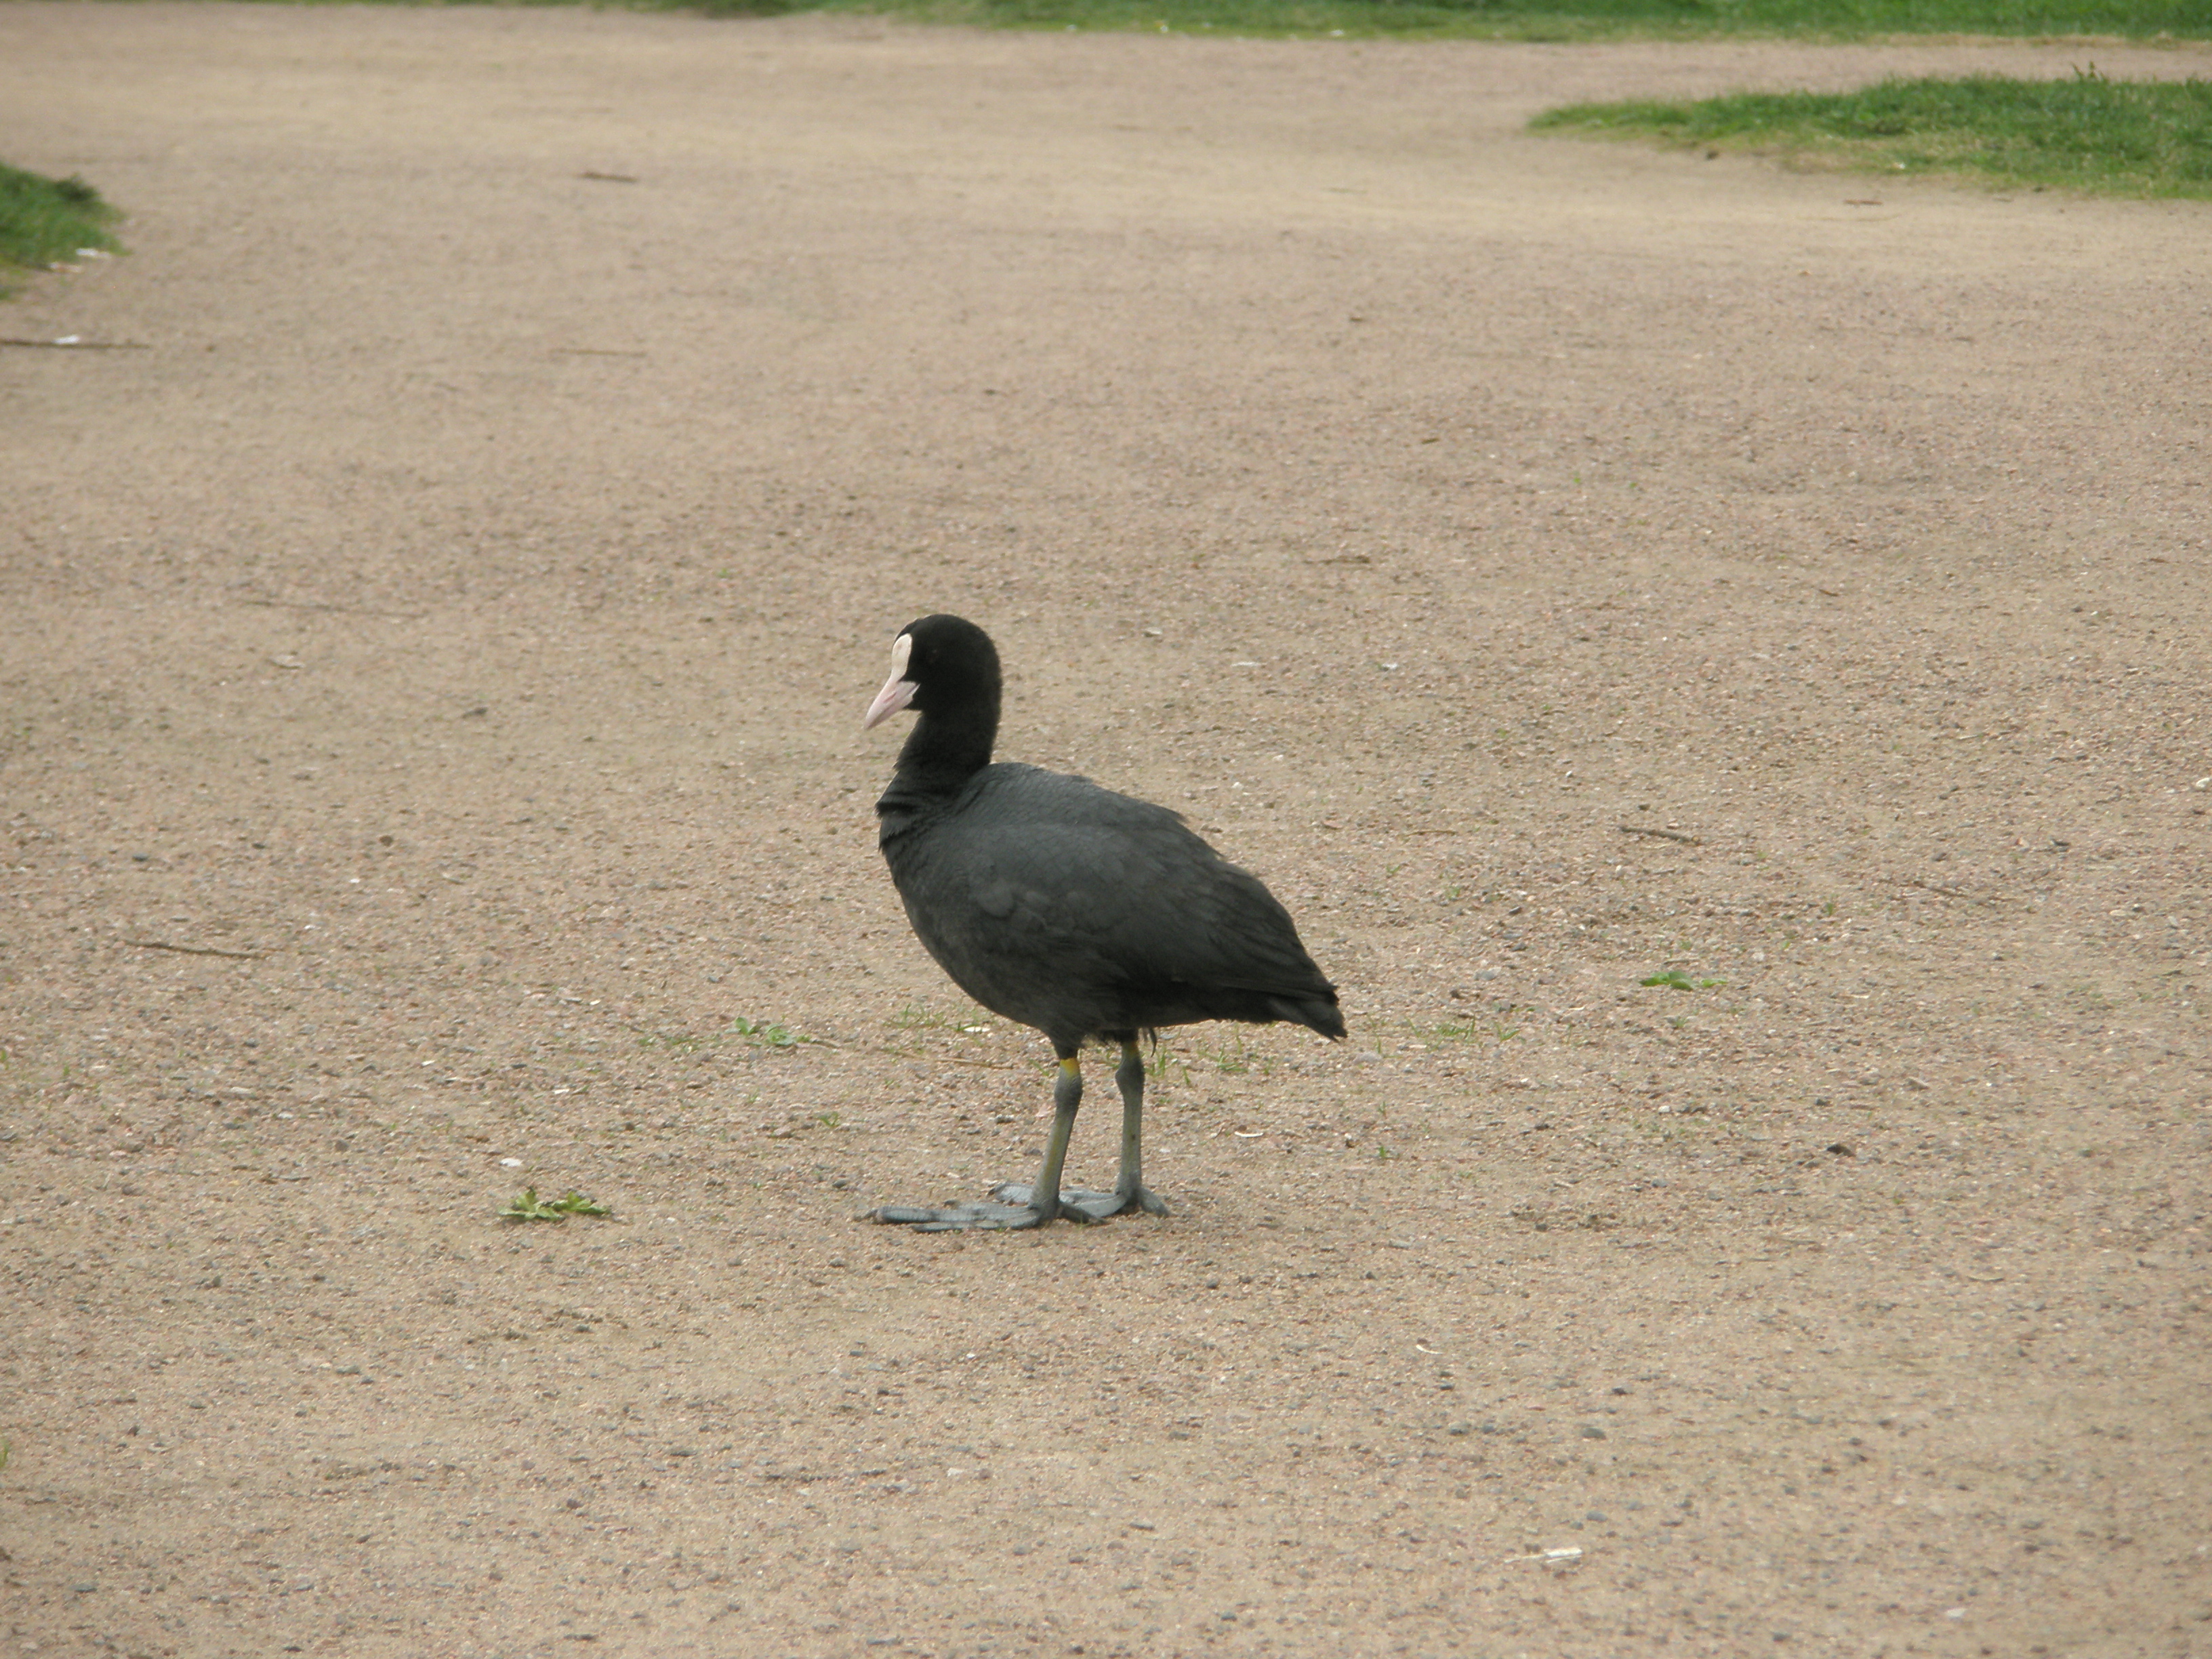
images, bird, beak, road surface, asphalt, phasianidae, grass, ducks, geese and swans, plant, landscape, grass family, galliformes, water bird, sand, soil, seabird, terrestrial animal, grassland, livestock, feather, road, fowl, waterfowl, tail, shadow, flightless bird, crane like bird, wildlife, walking